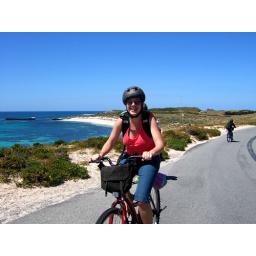
This girl hasn't been on a bike in 10 years, but Rottnest Island changed all that.